Los Angeles Memorial Coliseum

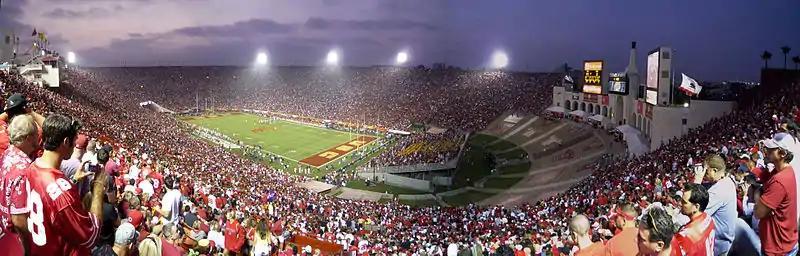
Panorama of Los Angeles Memorial Coliseum before renovations, the first game under the 2008 seating configuration: a capacity 93,607 crowd attends Ohio State at USC

The Argentina national soccer team played a friendly match against Mexico on May 14, 1985, as part of Argentina's tour of North America before the 1986 FIFA World Cup that would be won by the squad managed by Carlos Bilardo. Bruce Springsteen and the E Street Band concluded their Born in the U.S.A. Tour with four consecutive concerts on September 27, 29, 30, and October 2, 1985, in front of 82,000 people each night. These shows were recorded and eight songs from the show of September 30 appear on their box set "Live 1975–85". The September 27 show was released through Springsteen's website in 2019.